Karl Lindahl (architect)

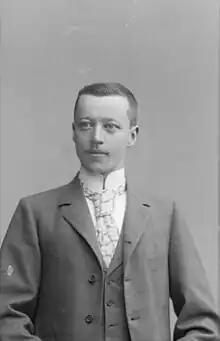
Karl Lindahl in 1899

Karl Håkan Einar Lindahl (10 March 1874 – 12 April 1930) was a Finnish architect of Swedish origin.